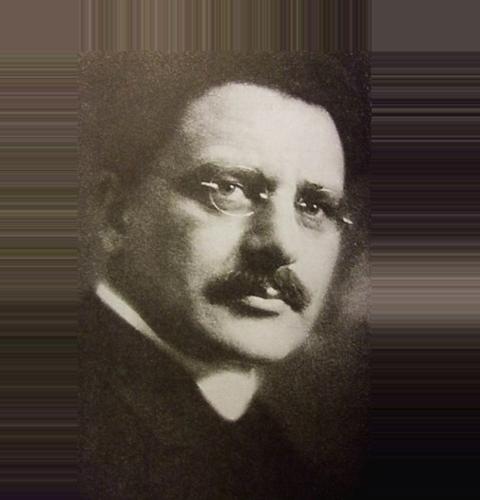
Age: 60